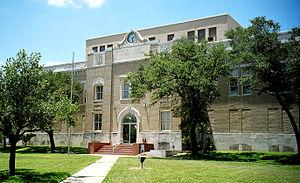
Le comté de San Patricio, en anglais : San Patricio County, est un comté situé au sud-est de l'État du Texas, en bordure du golfe du Mexique aux États-Unis. Le siège de comté est la ville de Sinton. Selon le recensement des États-Unis de 2010, sa population est de 64 804 habitants. Le comté a une superficie de 1 833 km², dont 1 796 km² en surfaces terrestres. Il est nommé en référence à Patrick d'Irlande.